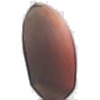
Label: Hazelnut 1